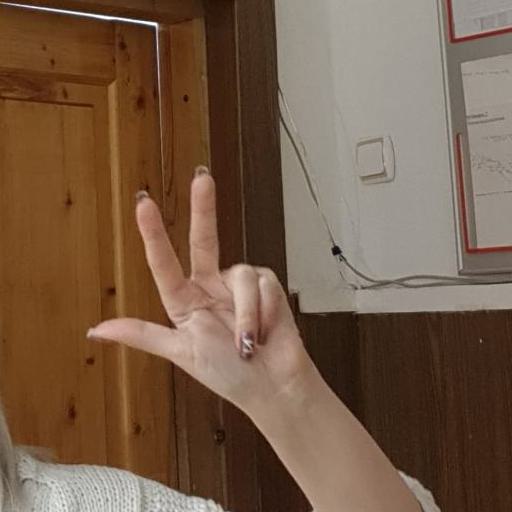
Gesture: three2